Marcelino Carreazo

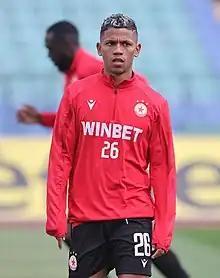
Carreazo with CSKA Sofia in 2023

Marcelino Jr Carreazo Betin (born 17 December 1999) is a Colombian professional footballer who plays as a midfielder.